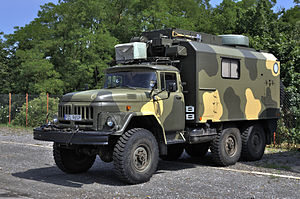
ZIL / Modeller / Lastbiler
En ZIL-131 lastbil
ZIL er et russisk bilmærke og en fabrik, der blev stiftet i 1924 under navnet AMO. Navnet betyder Zavod imeni Likhakov., og stammer fra Ivan A. Likhakov, en tidligere direktør og betydelig skikkelse inden for den sovjetiske bilproduktion. Fra 1933 til 1956 hed fabrikken ZIS, det sidste bogstav stod for Stalin.